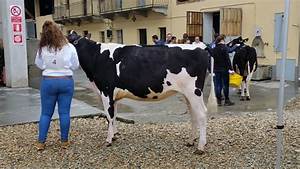
Label: cow